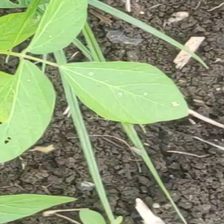
Weed species: Lavhala_(Cyperus_Rotundus)